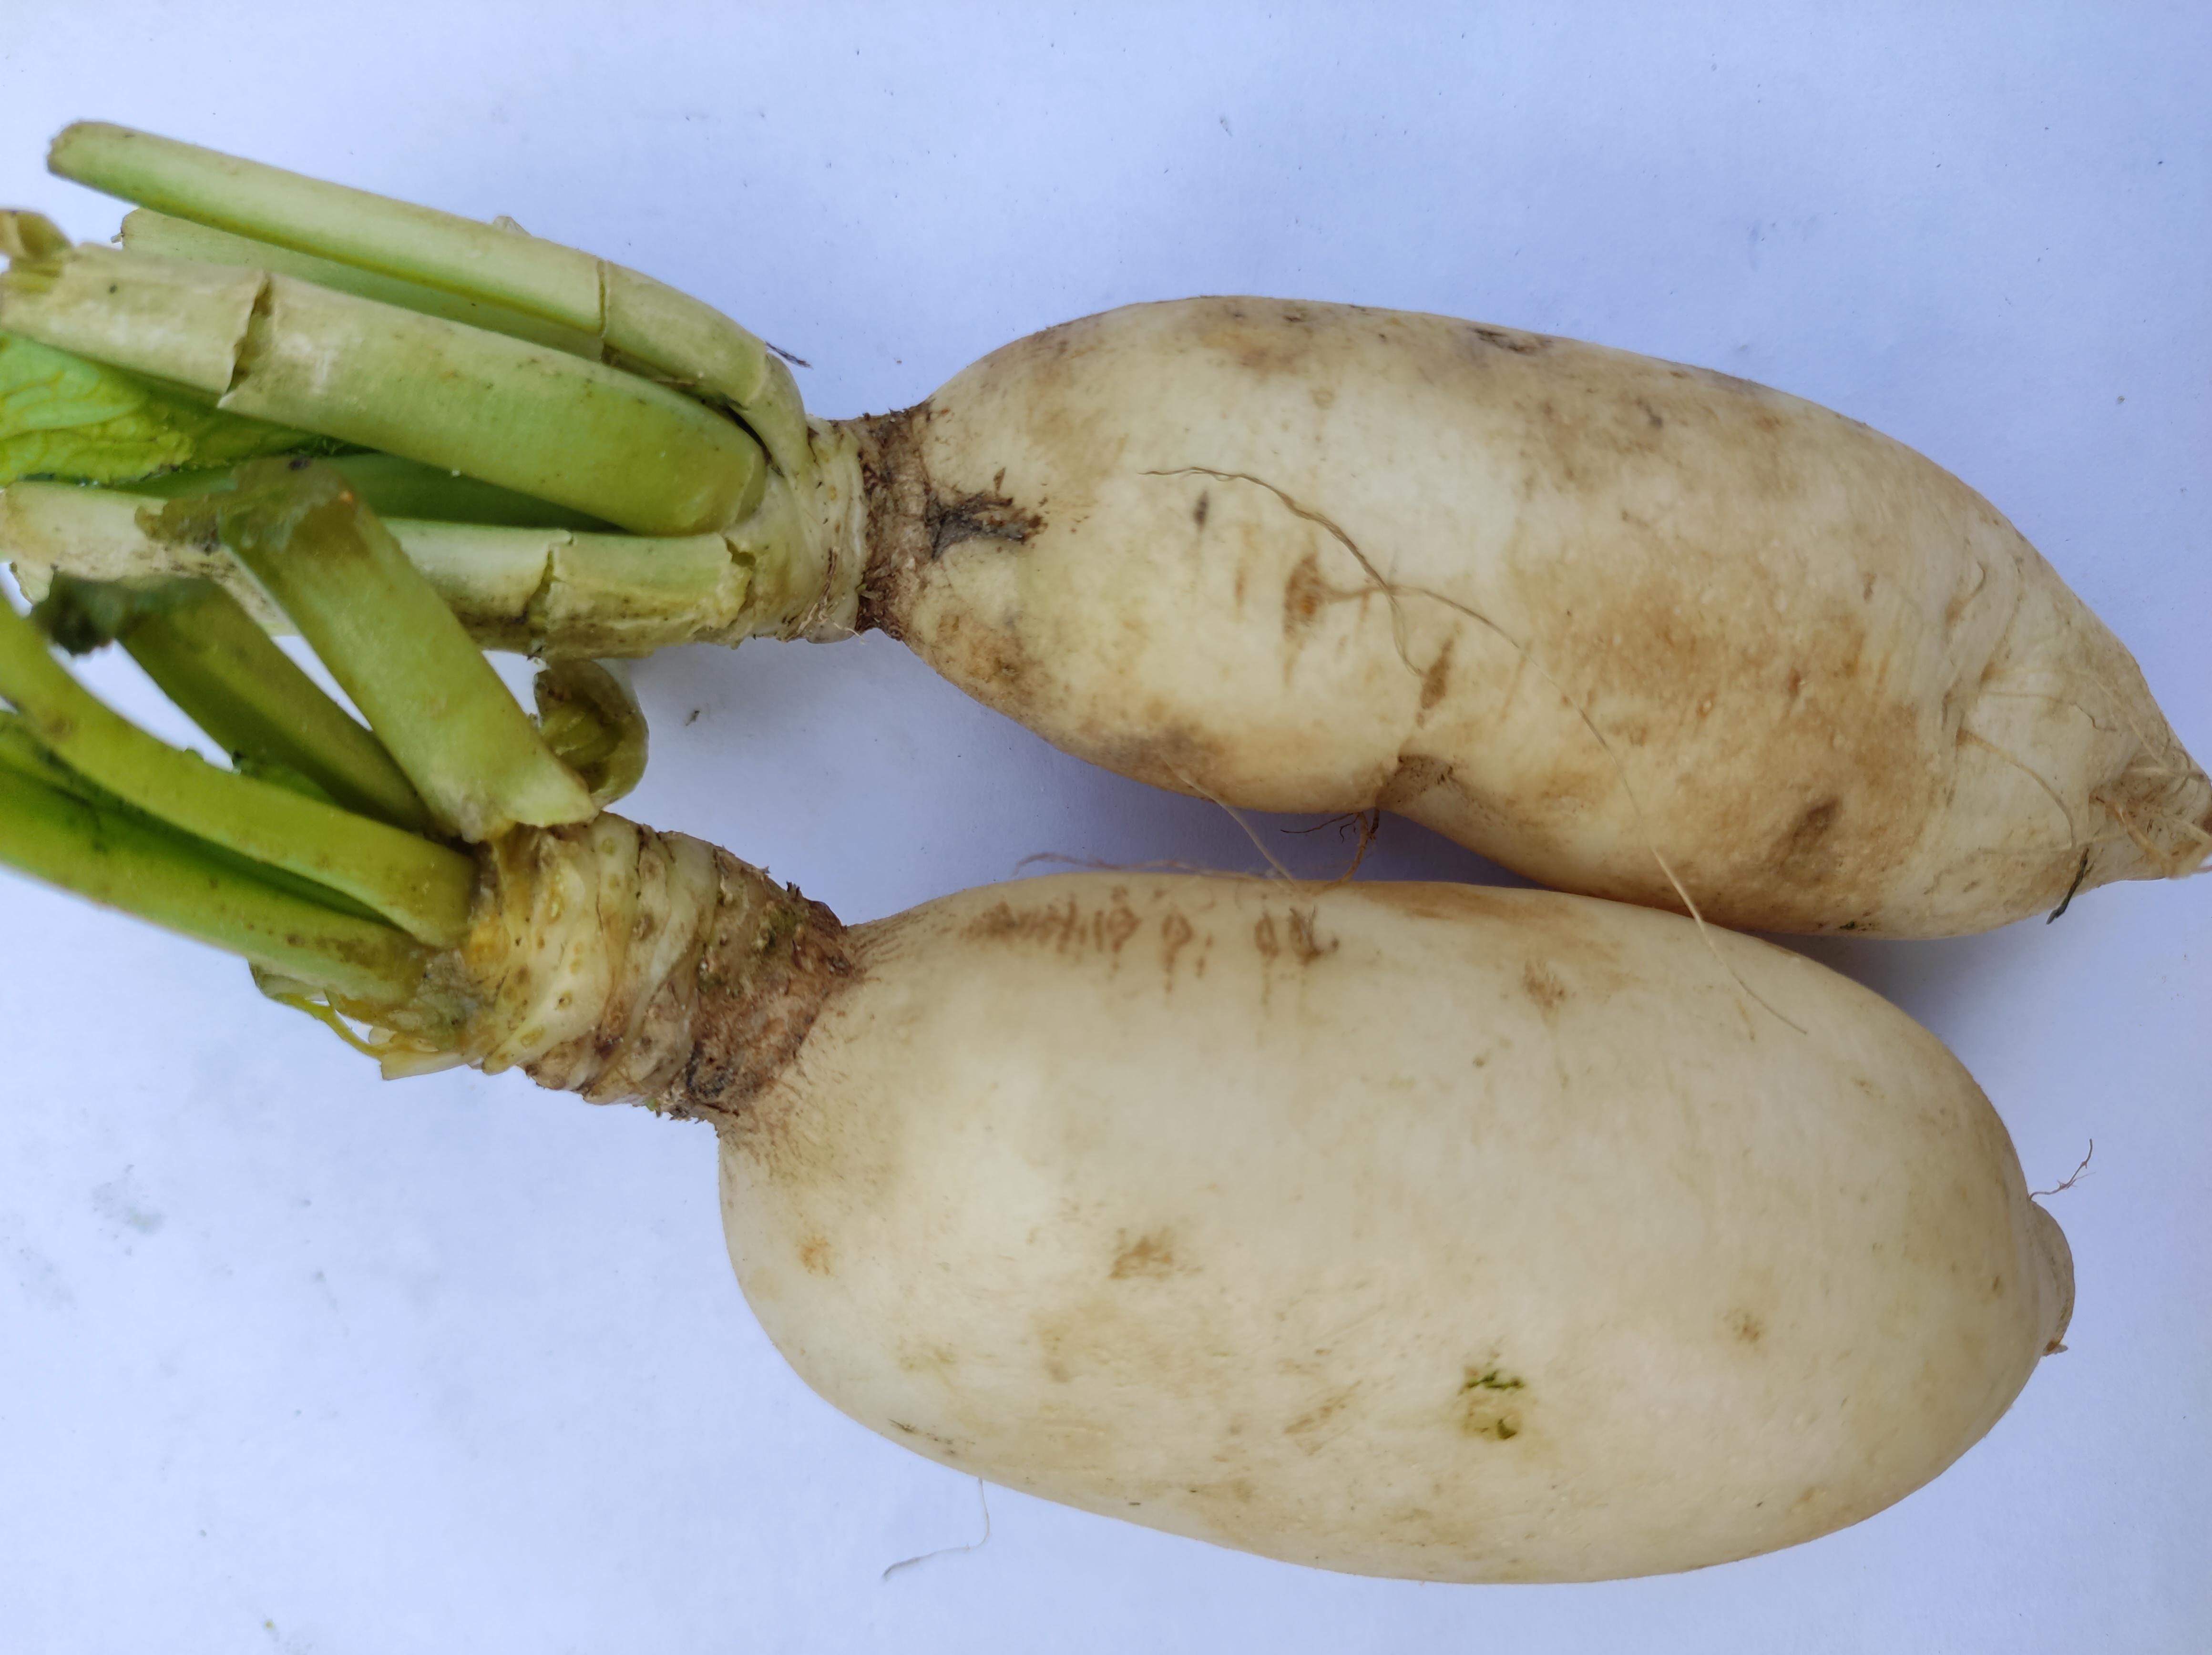
Label: Radish